Christmas tree

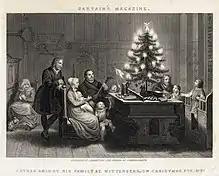
Martin Luther is depicted with his family and friends in front of a Christmas tree on Christmas Eve

Modern Christmas trees originated in Central Europe and the Baltic states, particularly Estonia, Germany and Livonia (now Latvia) during the Renaissance in early modern Europe. Its 16th-century origins are sometimes associated with Protestant Christian reformer Martin Luther, who is said to have first added lighted candles to an evergreen tree. The Christmas tree was first recorded to be used by German Lutherans in the 16th century, with records indicating that a Christmas tree was placed in the Cathedral of Strasbourg in 1539 under the leadership of the Protestant Reformer Martin Bucer. The Moravian Christians put lighted candles on those trees." The earliest known firmly dated representation of a Christmas tree is on the keystone sculpture of a private home in Turckheim, Alsace (then part of the Holy Roman Empire of the German Nation, today part of France), with the date 1576.